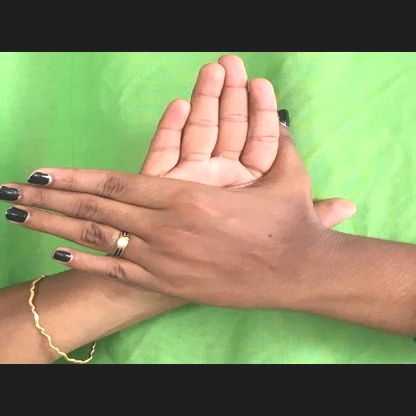
Mudra: Chakra